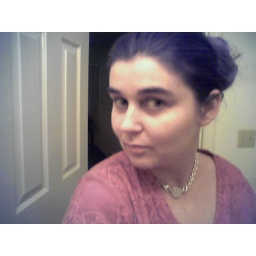
me in whit's spare bathroom mirror